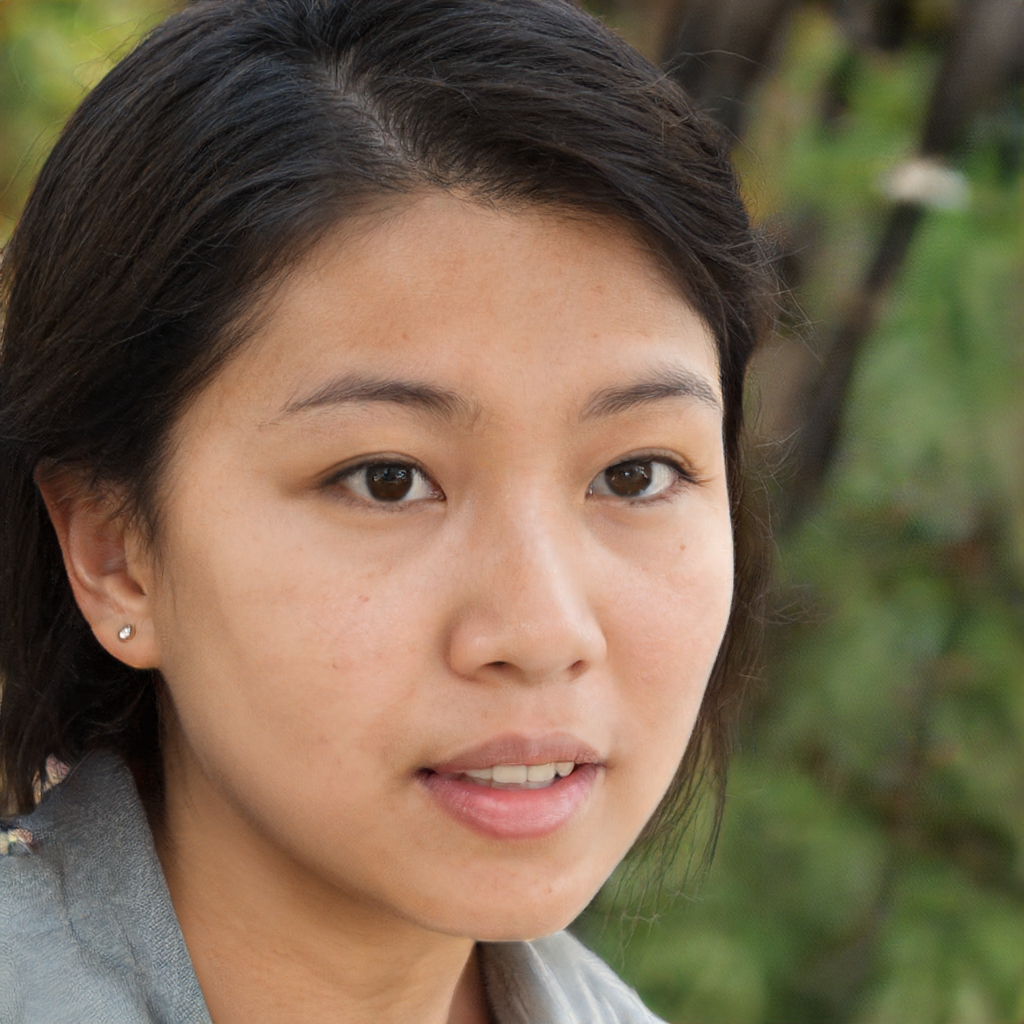
Label: Colored